Jasper Good

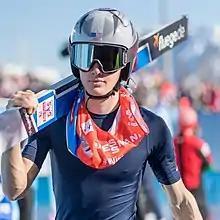
Seefeld, February 28, 2019: FIS Nordic World Ski Championships, Nordic Combined.

Jasper Good (born May 10, 1996) is an American Nordic combined skier.